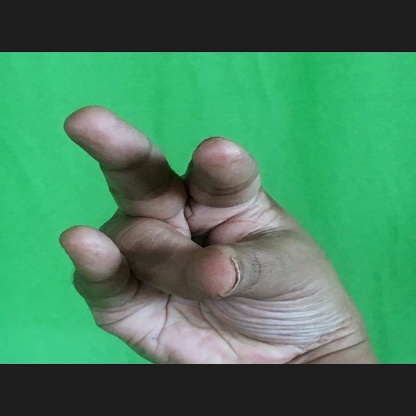
Mudra: Kangulam